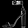
Label: Sandal